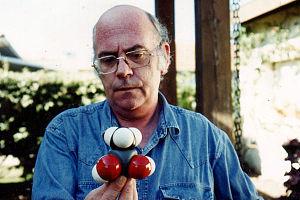
Loïc Le Ribault, créateur du G5
Loïc Le Ribault, né le 18 avril 1947 à Vannes et mort le 6 juin 2007 à Dinard, est un géologue français, docteur ès sciences en sédimentologie et expert judiciaire en micro-analyse.